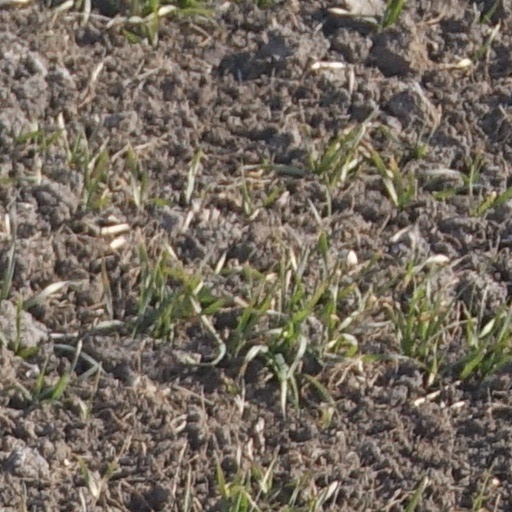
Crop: wheat